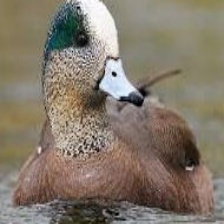
Species: AMERICAN WIGEON
Scientific name: MARECA AMERICANA
ImageNet parent category: drake